Wildlife radio telemetry

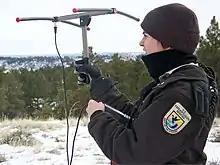
A U.S. Fish & Wildlife employee uses radio telemetry to track mountain lions.

Wildlife radio telemetry is a tool used to track the movement and behavior of animals. This technique uses the transmission of radio signals to locate a transmitter attached to the animal of interest. It is often used to obtain location data on the animal's preferred habitat, home range, and to understand population dynamics. The different types of radio telemetry techniques include very high frequency (VHF) transmitters, global positioning system (GPS) tracking, and satellite tracking. Recent advances in technology have improved radio telemetry techniques by increasing the efficacy of data collection. However, studies involving radio telemetry should be reviewed in order to determine if newer techniques, such as collars that transmit the location to the operator via satellites, are actually required to accomplish the goals of the study.